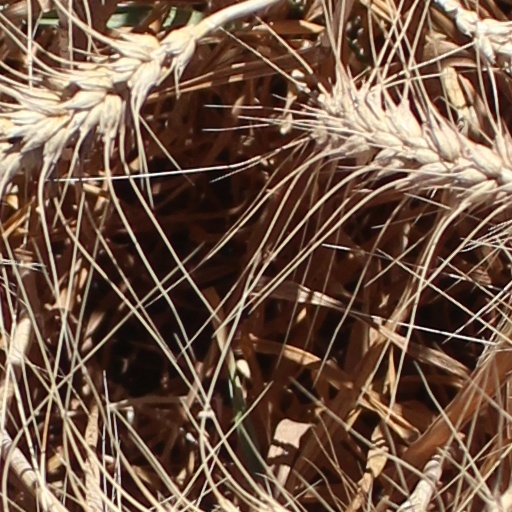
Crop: wheat